Amber Heard

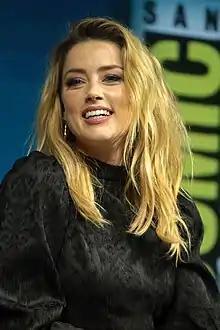
Heard in 2018

Amber Laura Heard (born April 22, 1986) is an American actress. She had her first leading role in the horror film "All the Boys Love Mandy Lane" (2006), and went on to star in films such as "The Ward" (2010), "Drive Angry" (2011), and "London Fields" (2018).